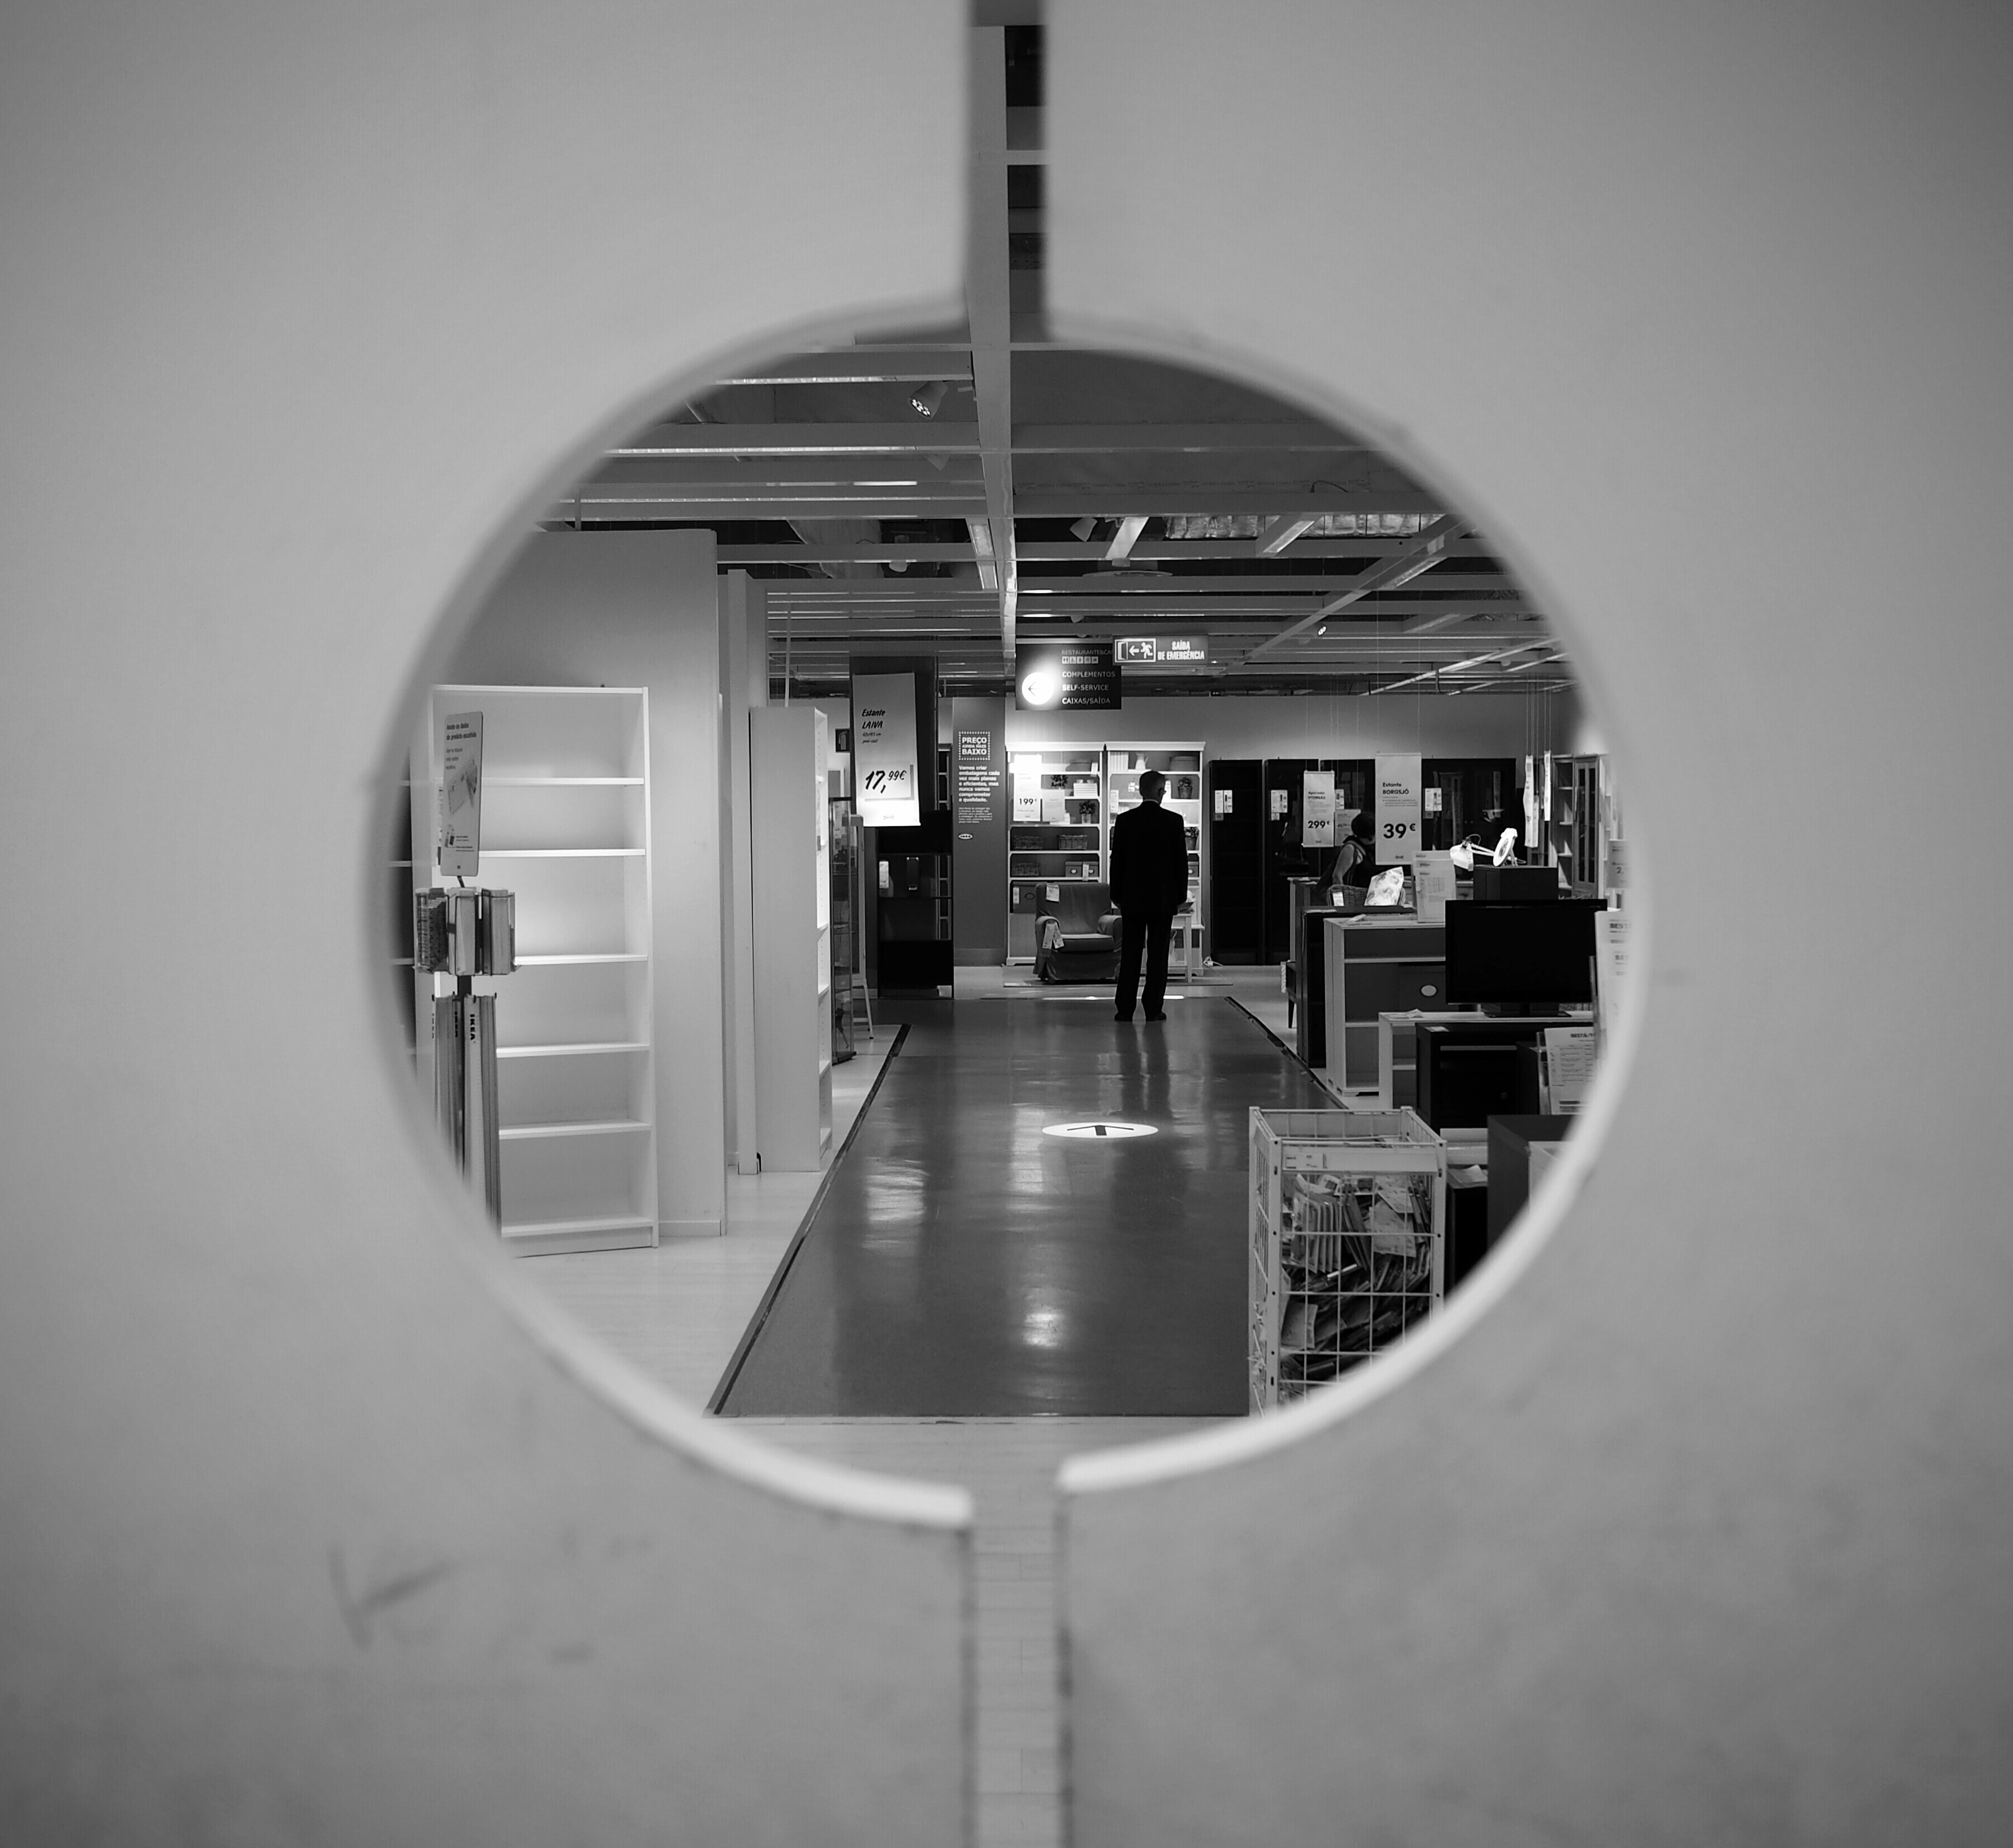
creative, light, black and white, architecture, people, white, street, photography, urban, social, reflection, lens, square, darkness, black, monochrome, lighting, streetphotography, bw, candid, design, moments, symmetry, public, olympus, photograph, snapshot, prime, pretoebranco, rua, omd, streetphoto, shape, moment, unposed, pretobranco, sp, pb, inpublic, streetmoments, em10, lavinha, humanfactor, joao, fisheye lens, monochrome photography